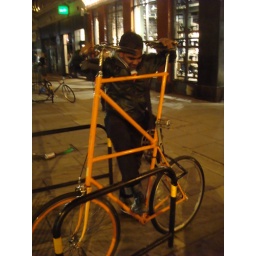
He got told off by the owner shortly thereafter! The owner was wearing one white and one black shoe.